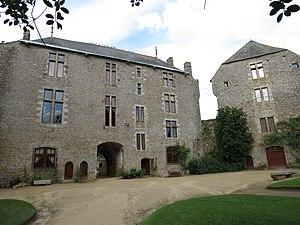
Le château de Lassay est un édifice datant du XVᵉ siècle, situé sur la commune de Lassay-les-Châteaux en Mayenne.